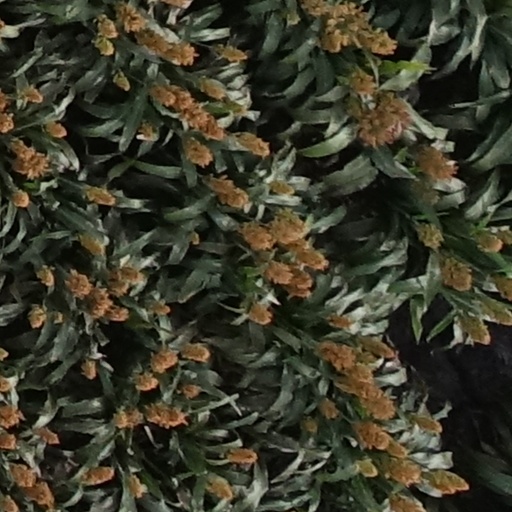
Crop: sorghum